Michael Allen (air navigator)

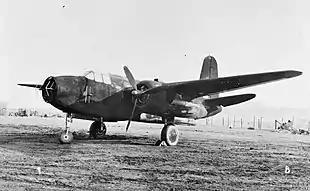
Douglas A-20G Havoc night fighter with which Allen and White began their operational career. It is equipped with radar and a turbinlite.

After training, the two men were integrated into No. 29 Squadron RAF, before being transferred to No. 54 Squadron RAF, where they flew a Douglas A-20 Havoc. These aircraft were equipped with a Turbinlite, a powerful searchlight that lit up an enemy target, with a Hawker Hurricane fighter taking over to shoot it down. This technique was not effective, however, but allowed Allen and White to train and gain experience on night flying and interception.